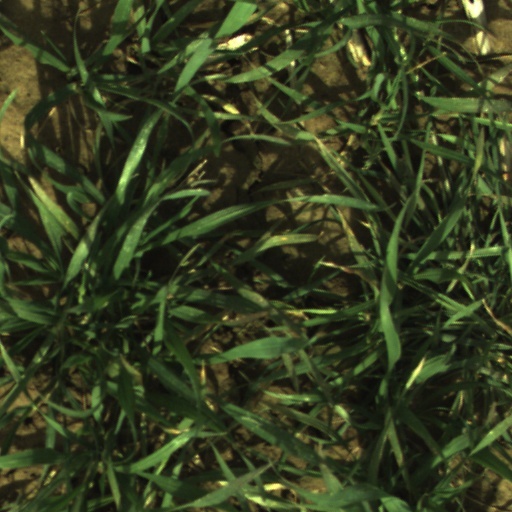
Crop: wheat